New York State Route 336

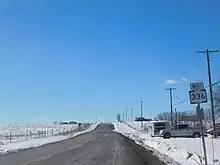
NY 336 eastbound from NY 414 on the Fayette–Varick town line

From here, the route crosses an old railroad grade and Kendig Creek on its way to a signalled intersection with NY 96. East of NY 96, the highway continues across largely open areas of Fayette and Varick, serving little more than farms and the occasional house as it heads along the town line. NY 336 eventually reaches the outskirts of the hamlet of Fayette, where it ends at an intersection with NY 414 (Main Street) at the south end of the village's main north–south residential strip. At this point, the Fayette–Varick town line turns north to follow NY 414 for a half-mile (0.8 km) before resuming its easterly trek across the county.